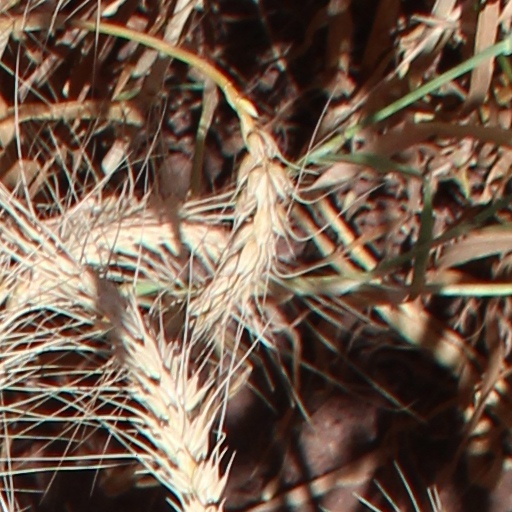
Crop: wheat